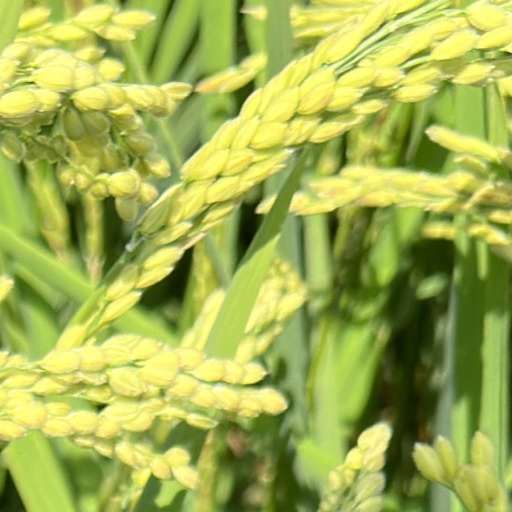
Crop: rice